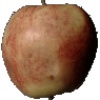
Label: Apple Red 3